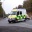
Label: ambulance